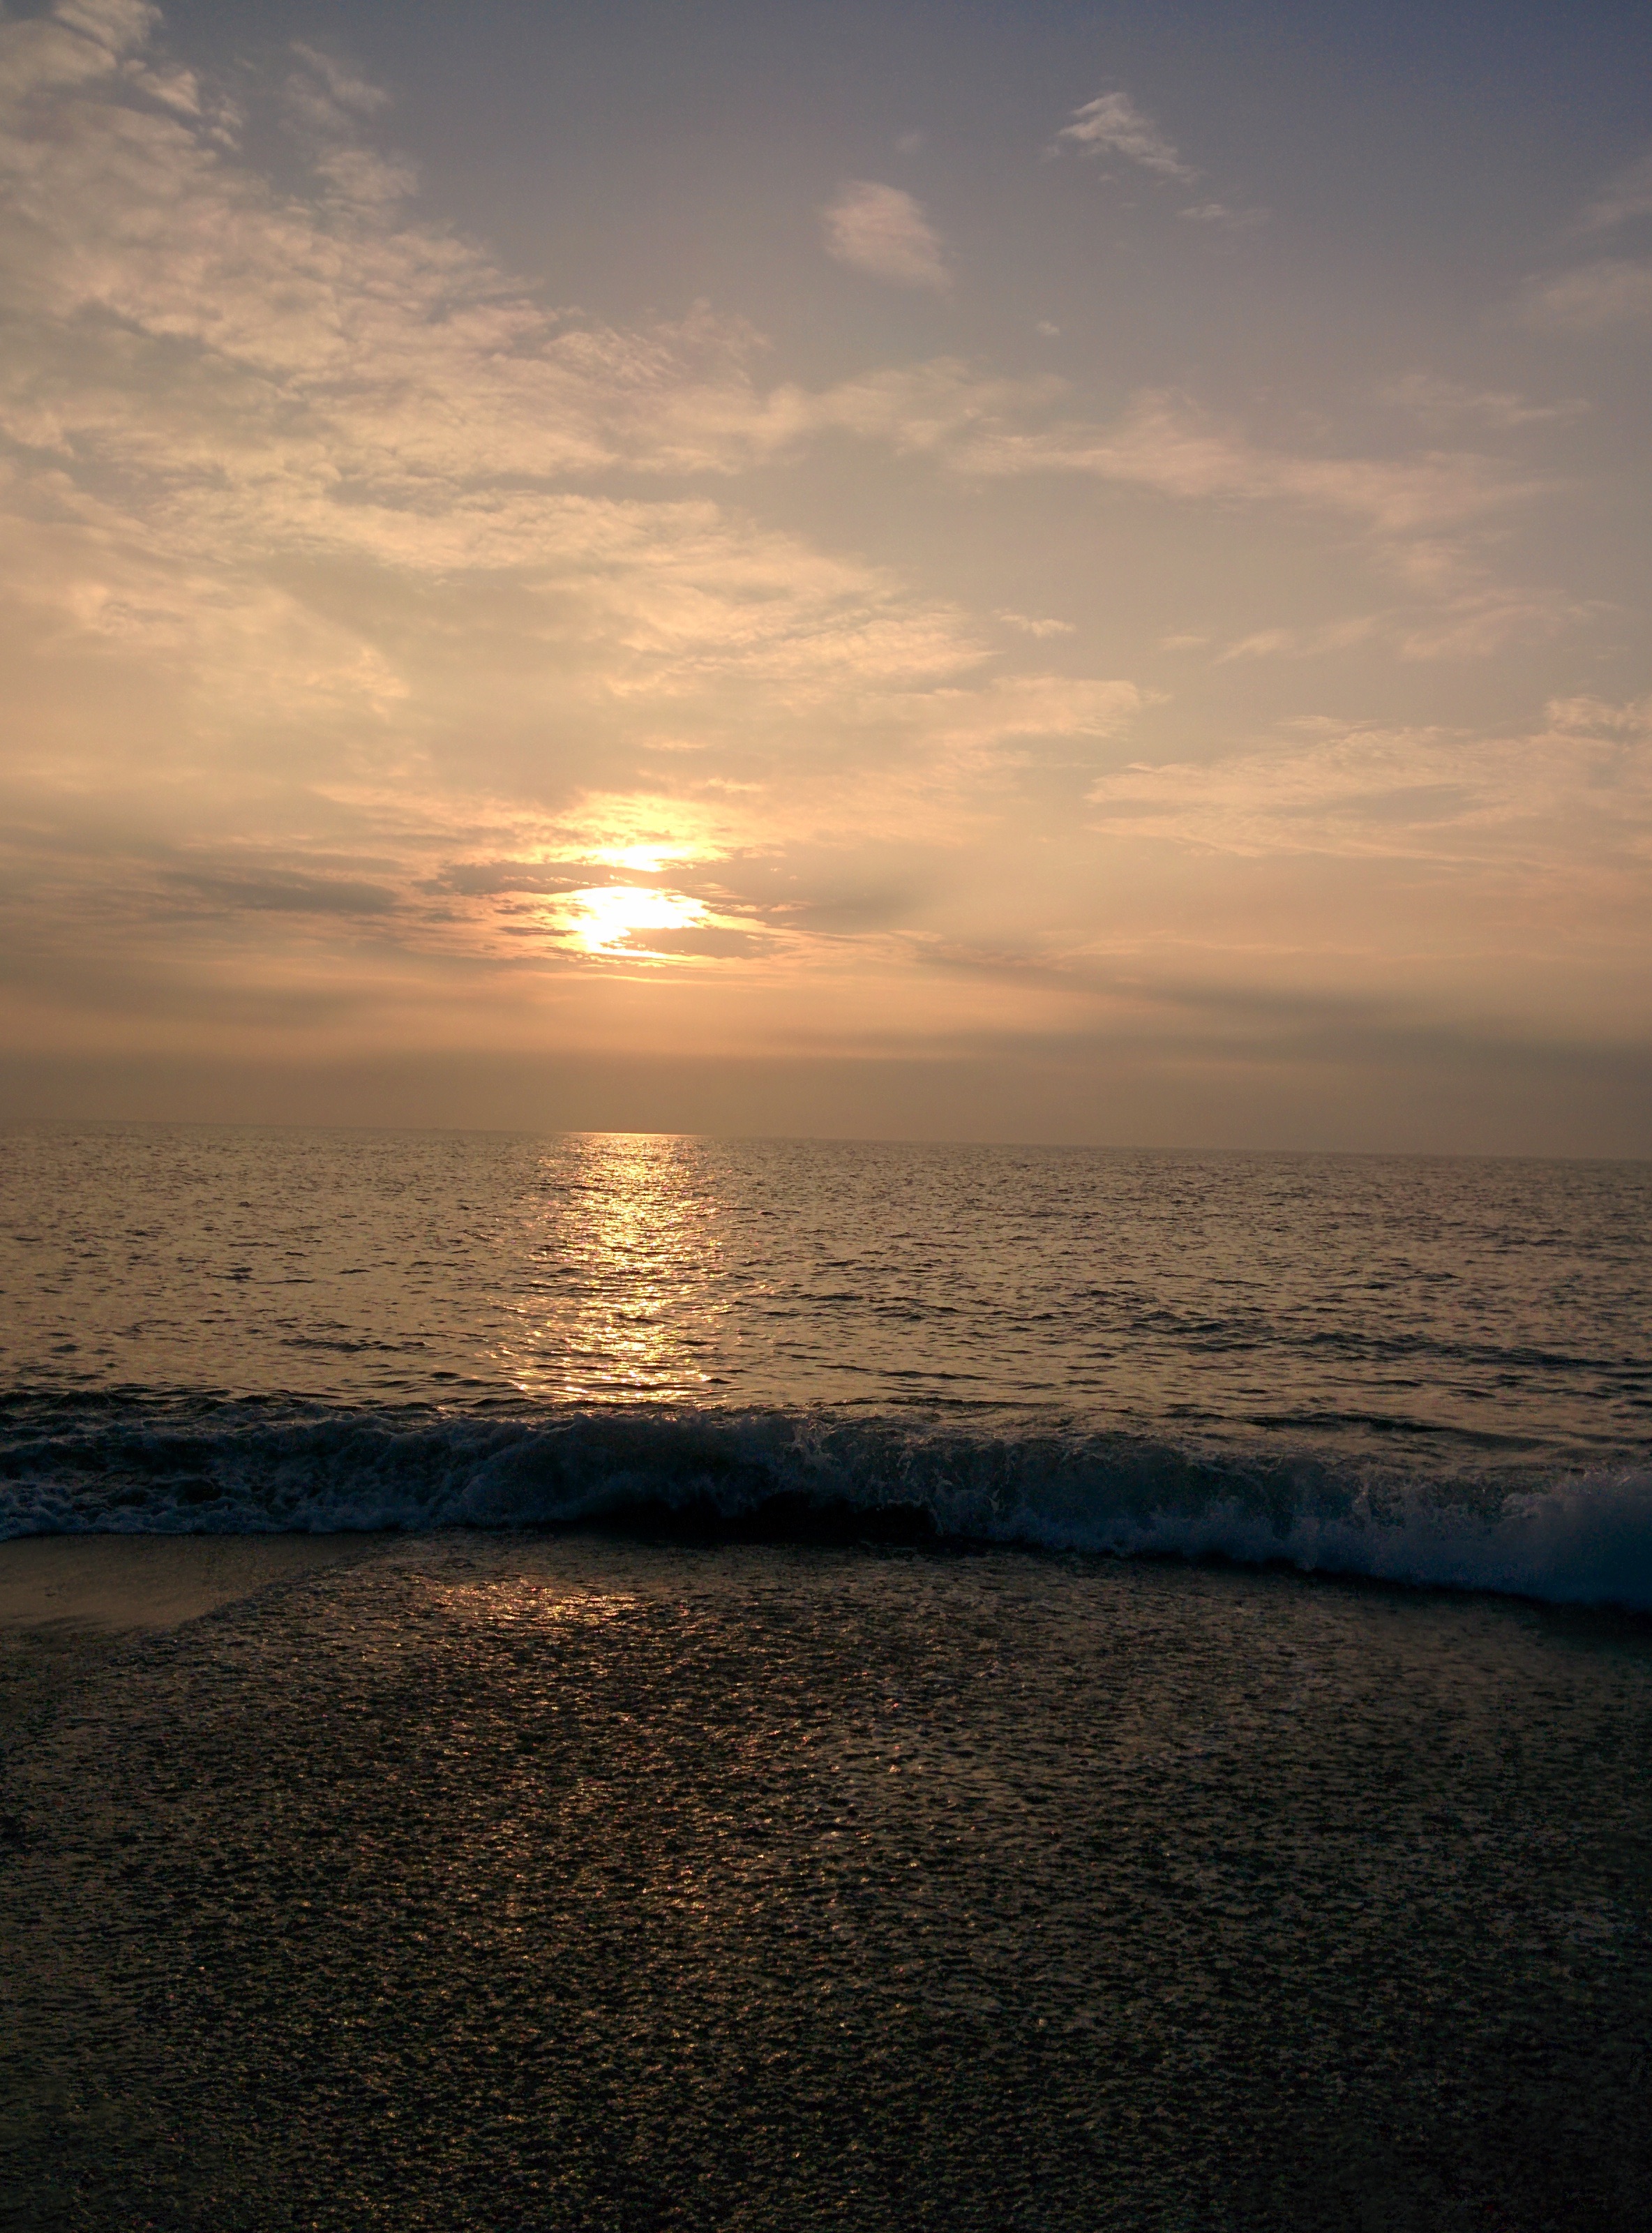
beach, sea, coast, sand, ocean, horizon, cloud, sky, sun, sunrise, sunset, sunlight, morning, shore, wave, dawn, dusk, evening, reflection, bay, body of water, afterglow, wind wave